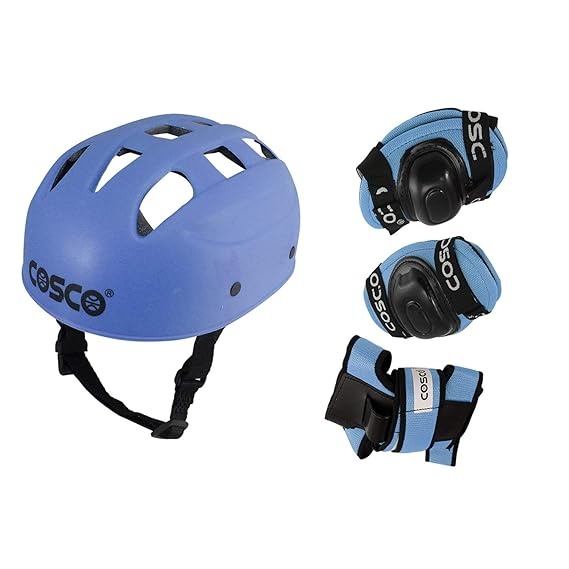
Cosco Defender 4 in 1 Protective Gears Set
About This Item: In-Package Contents : 1 helmet,1 pair of elbow guards,1 pair of knee guards and 1 pair of palm guards, offering you safety and comfort in a cozy time Adjustable With Velcro Straps This Kit can be used for Skateboarding, Cycling, Skating Breathable fabric liner and mesh surface design provide a breathable and comfortable wrapping
Brand: Cosco
Category: Sporting Goods > Outdoor Recreation > Inline & Roller Skating > Inline & Roller Skating Protective Gear